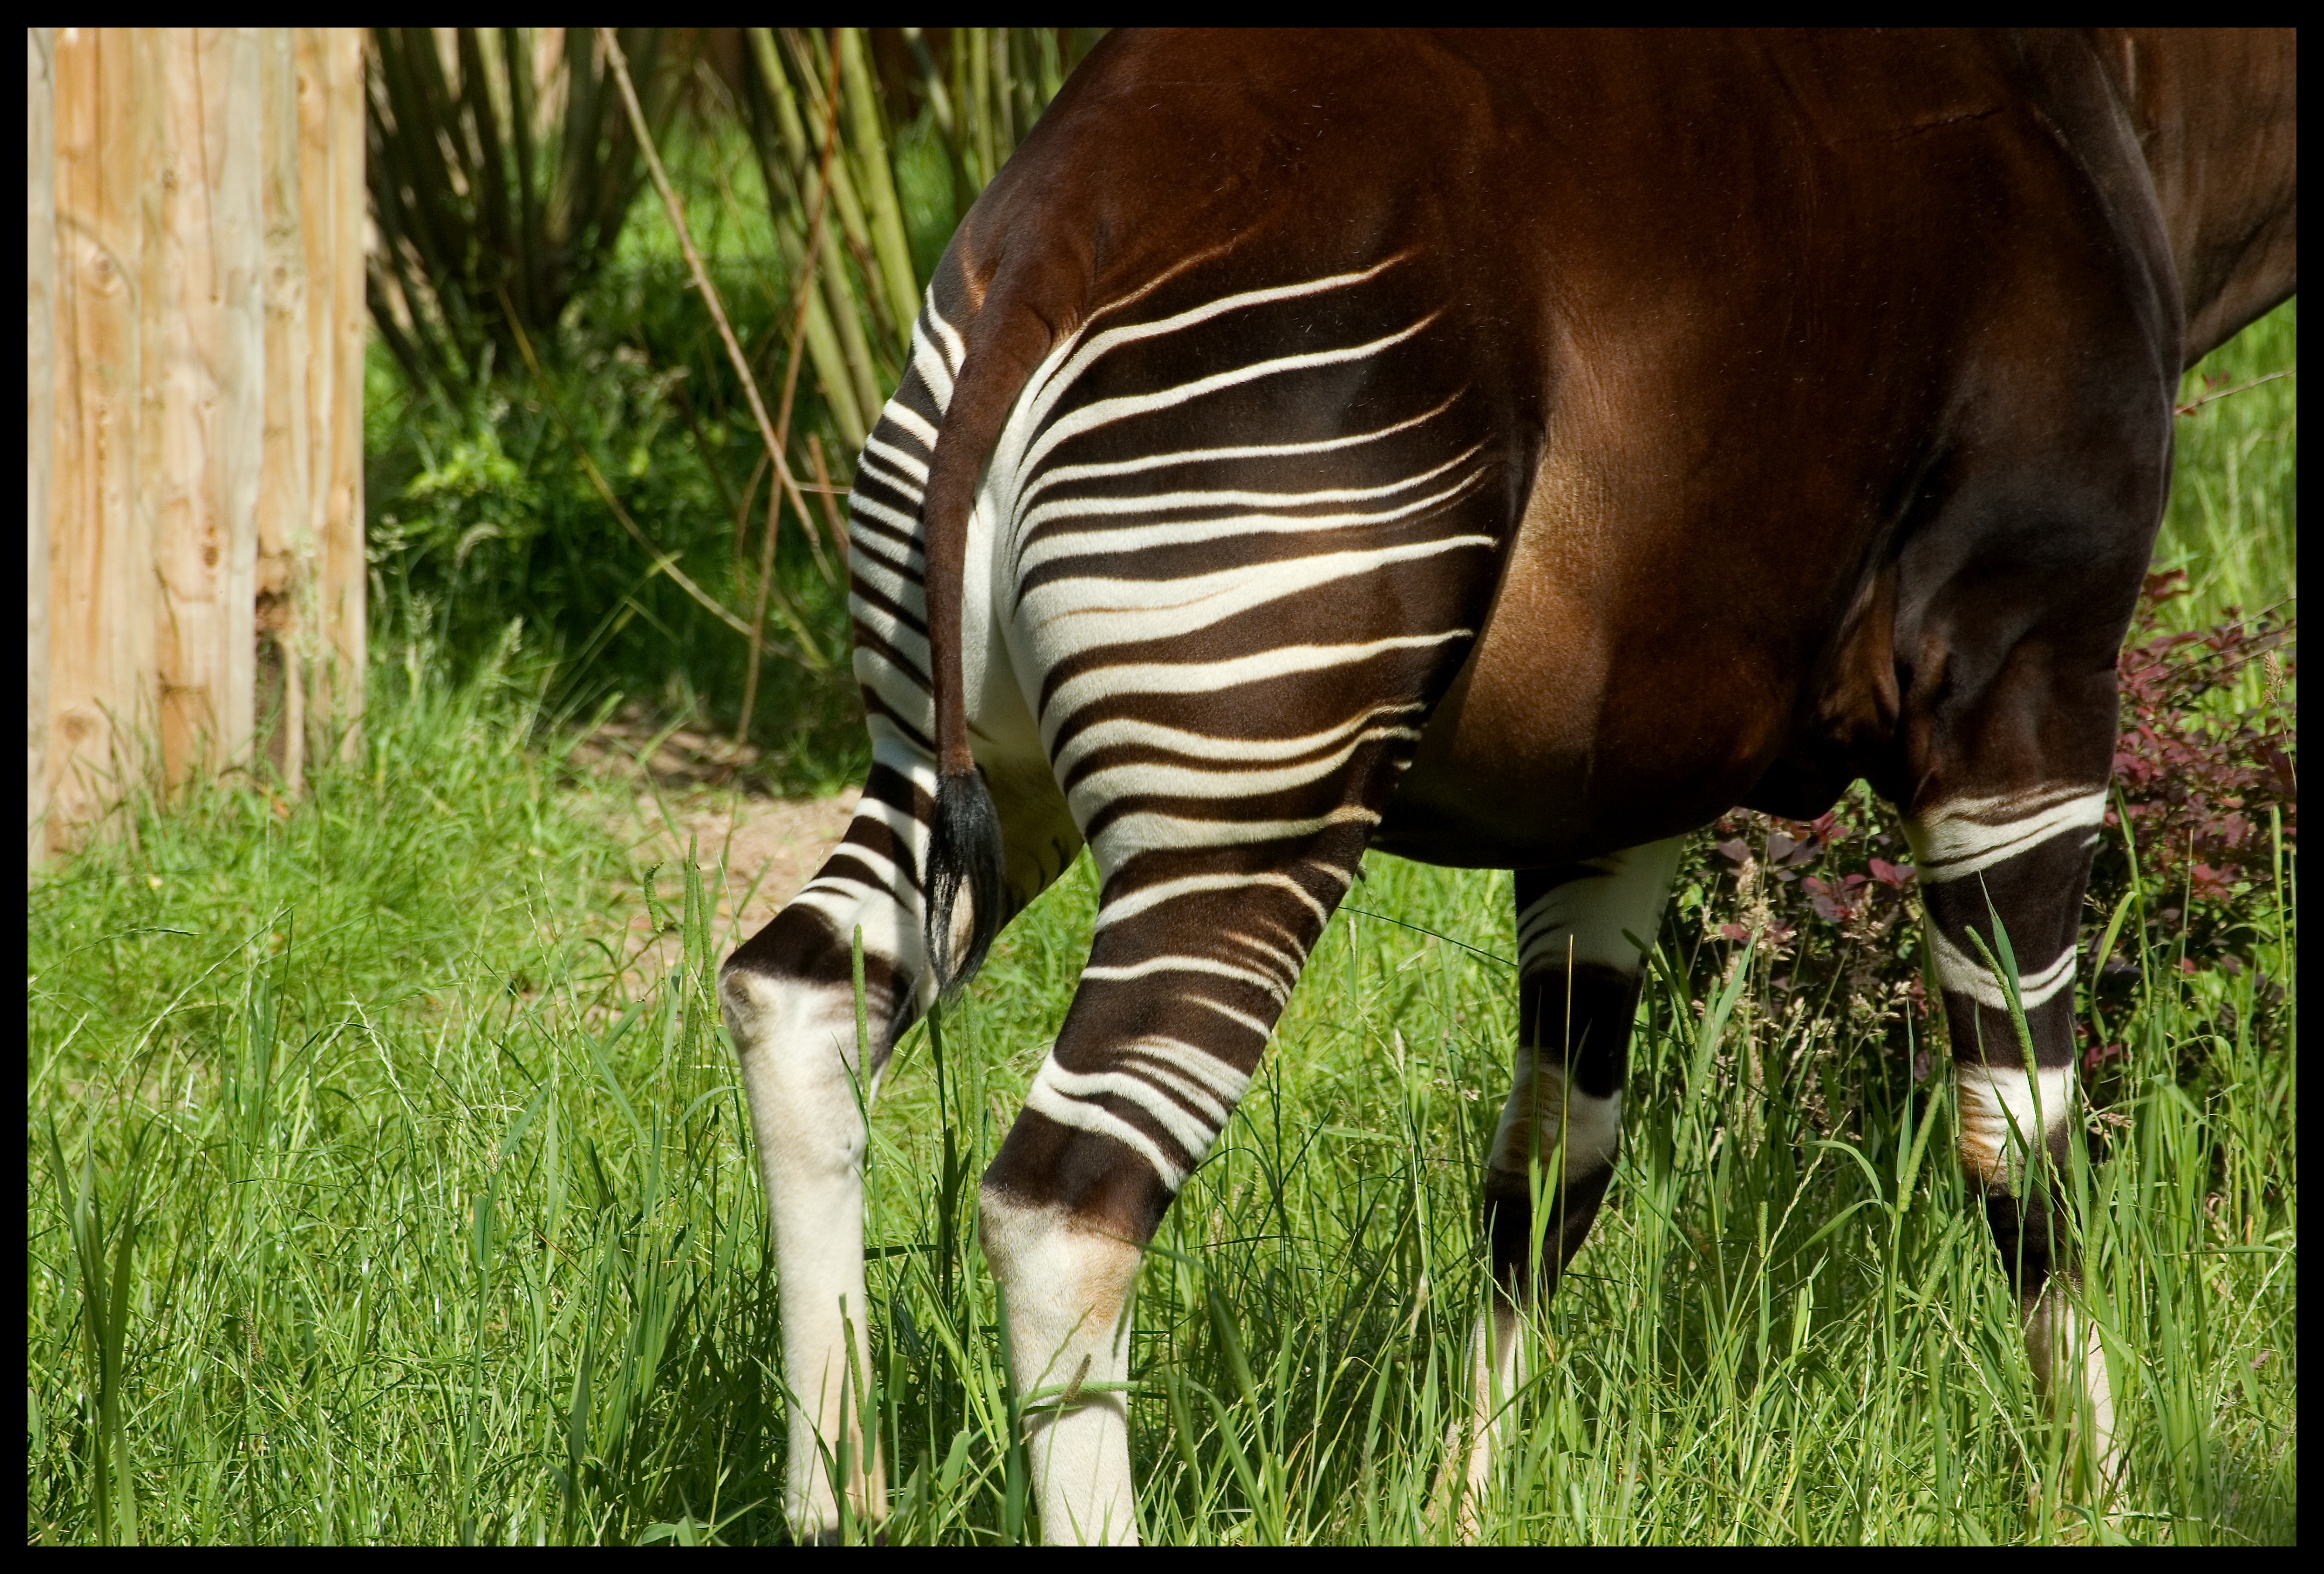
nature, grass, prairie, wildlife, zoo, jungle, pasture, grazing, mammal, fauna, savanna, zebra, chester, grassland, animals, safari, okapi, giraffidae, horse like mammal